2011 Italian Grand Prix

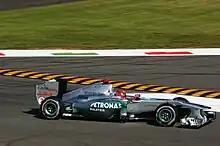
Michael Schumacher finished fifth, having held Lewis Hamilton behind him for the majority of the race.

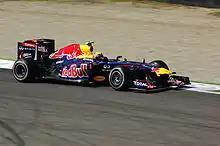
Mark Webber suffered Red Bull's first retirement of when he attempted to take his car back to the pits following a collision with Felipe Massa.

Further down the grid, Lewis Hamilton was caught unawares by the restart and was quickly passed by Michael Schumacher, whilst Mark Webber challenged Felipe Massa for sixth place going into the first chicane. The two made contact and Massa was spun around, but was able to continue racing; for his part, Webber tried to limp back to the pits with a broken front wing, but crashed out at the Parabolica, recording Red Bull Racing's first retirement of the season. Adrian Sutil joined the growing list of retirements several laps later with hydraulic problems, pulling his Force India VJM04 over at the Ascari chicane.